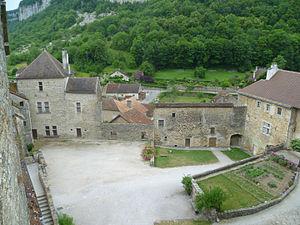
Vue de la cour abbatiale de l'abbaye de Baume-les-Messieurs
L'Abbaye Saint-Pierre de Baume-les-Messieurs est une ancienne abbaye bénédictine située dans la région de Franche-Comté, sur le territoire de la commune de Baume-les-Messieurs, dans le département du Jura.